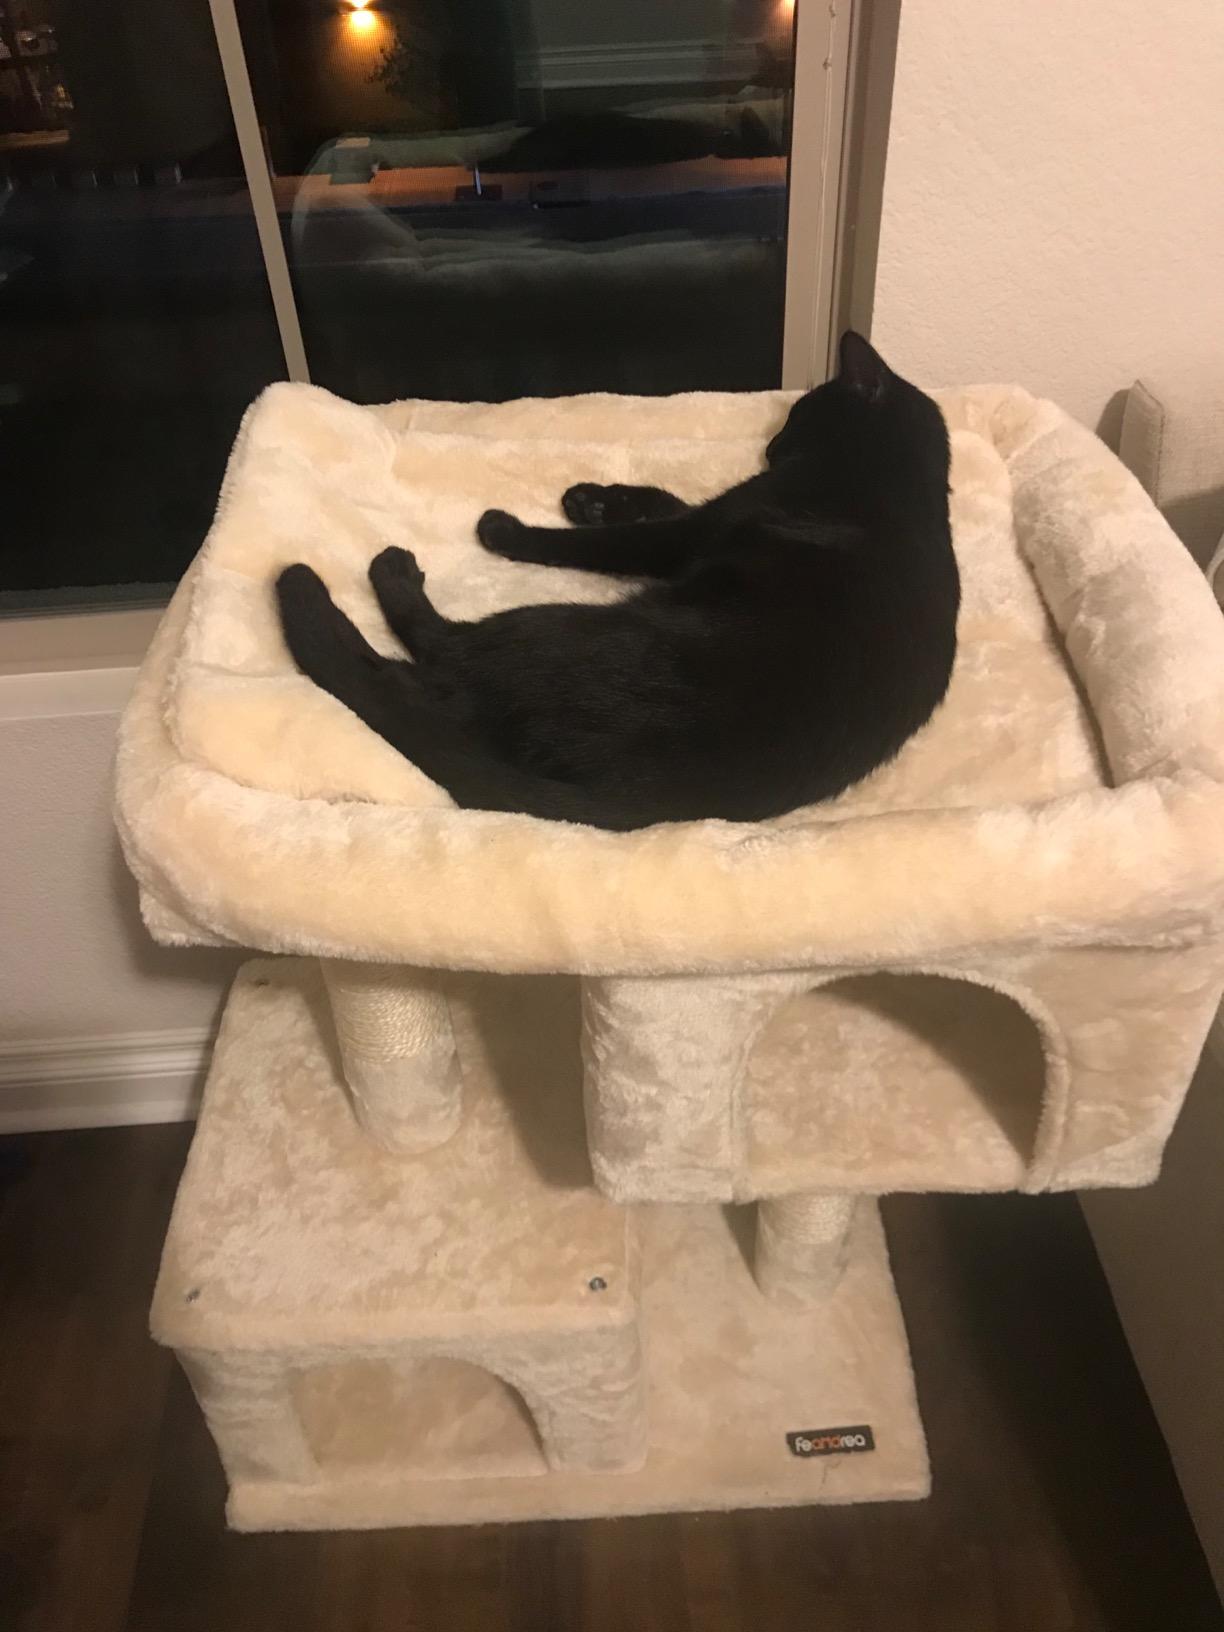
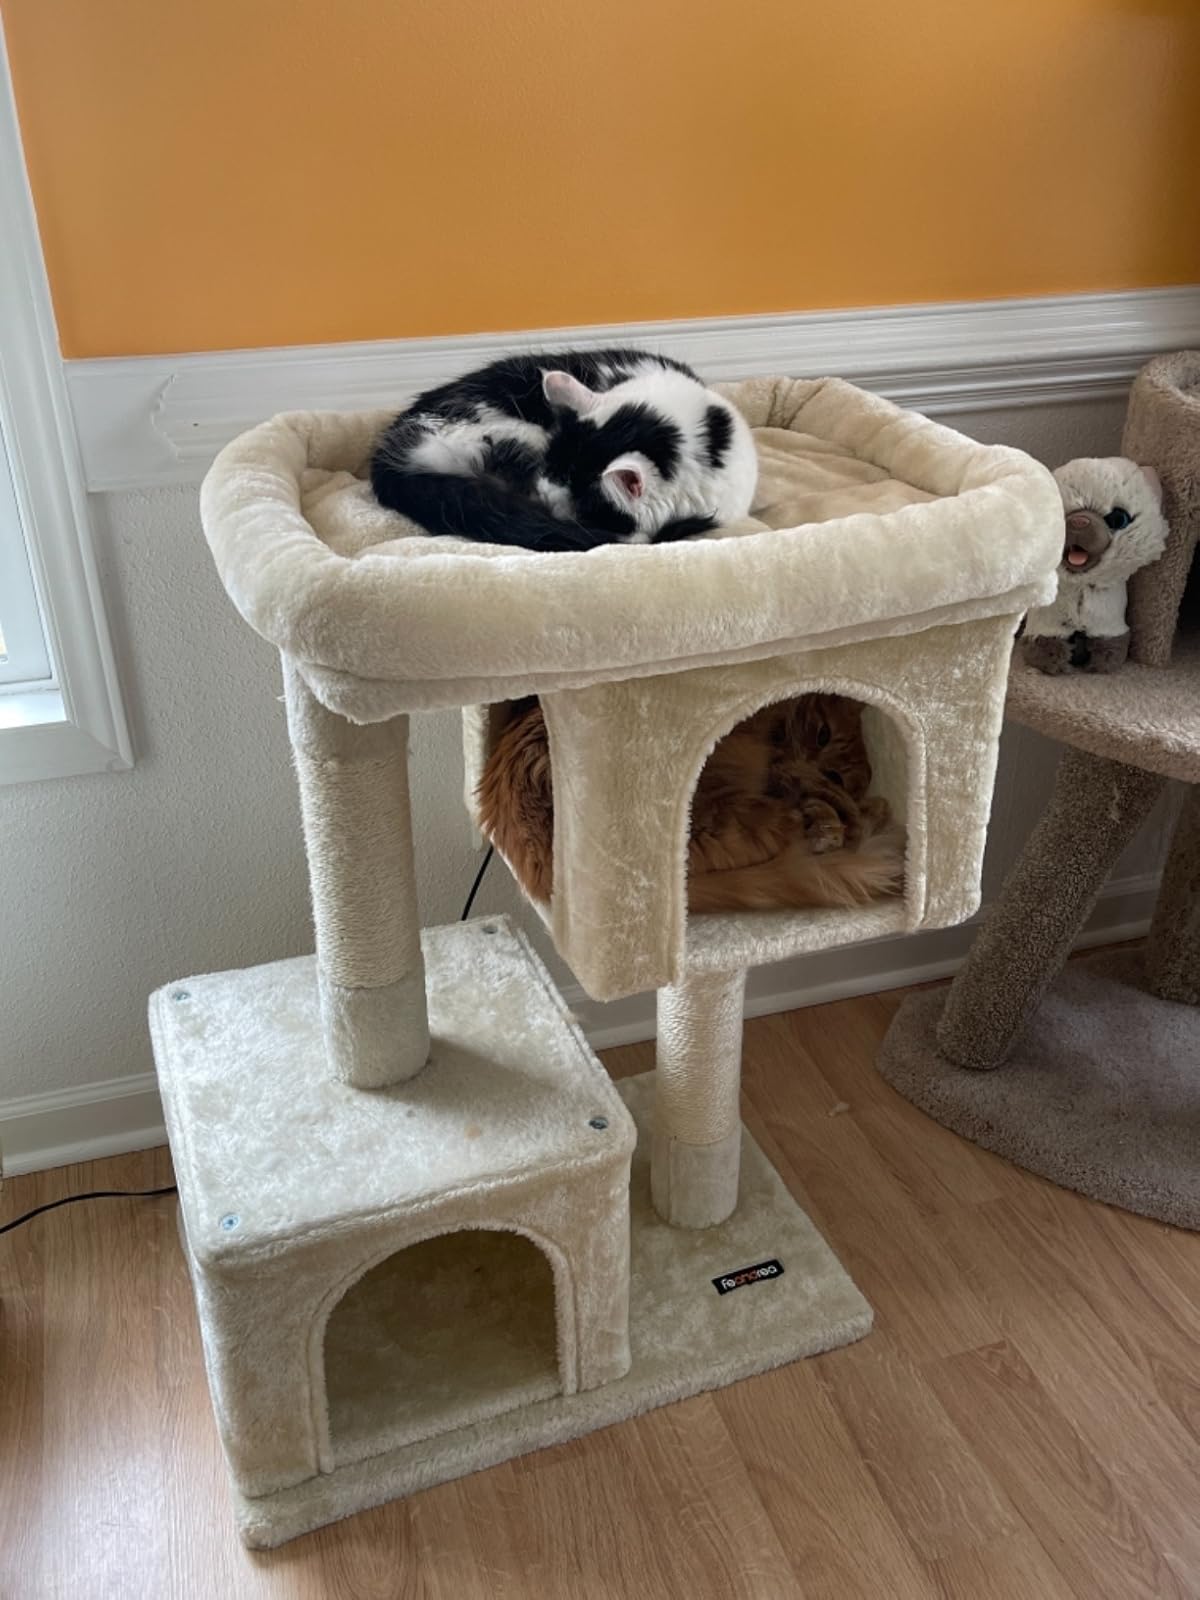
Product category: items_cat tree
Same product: yes